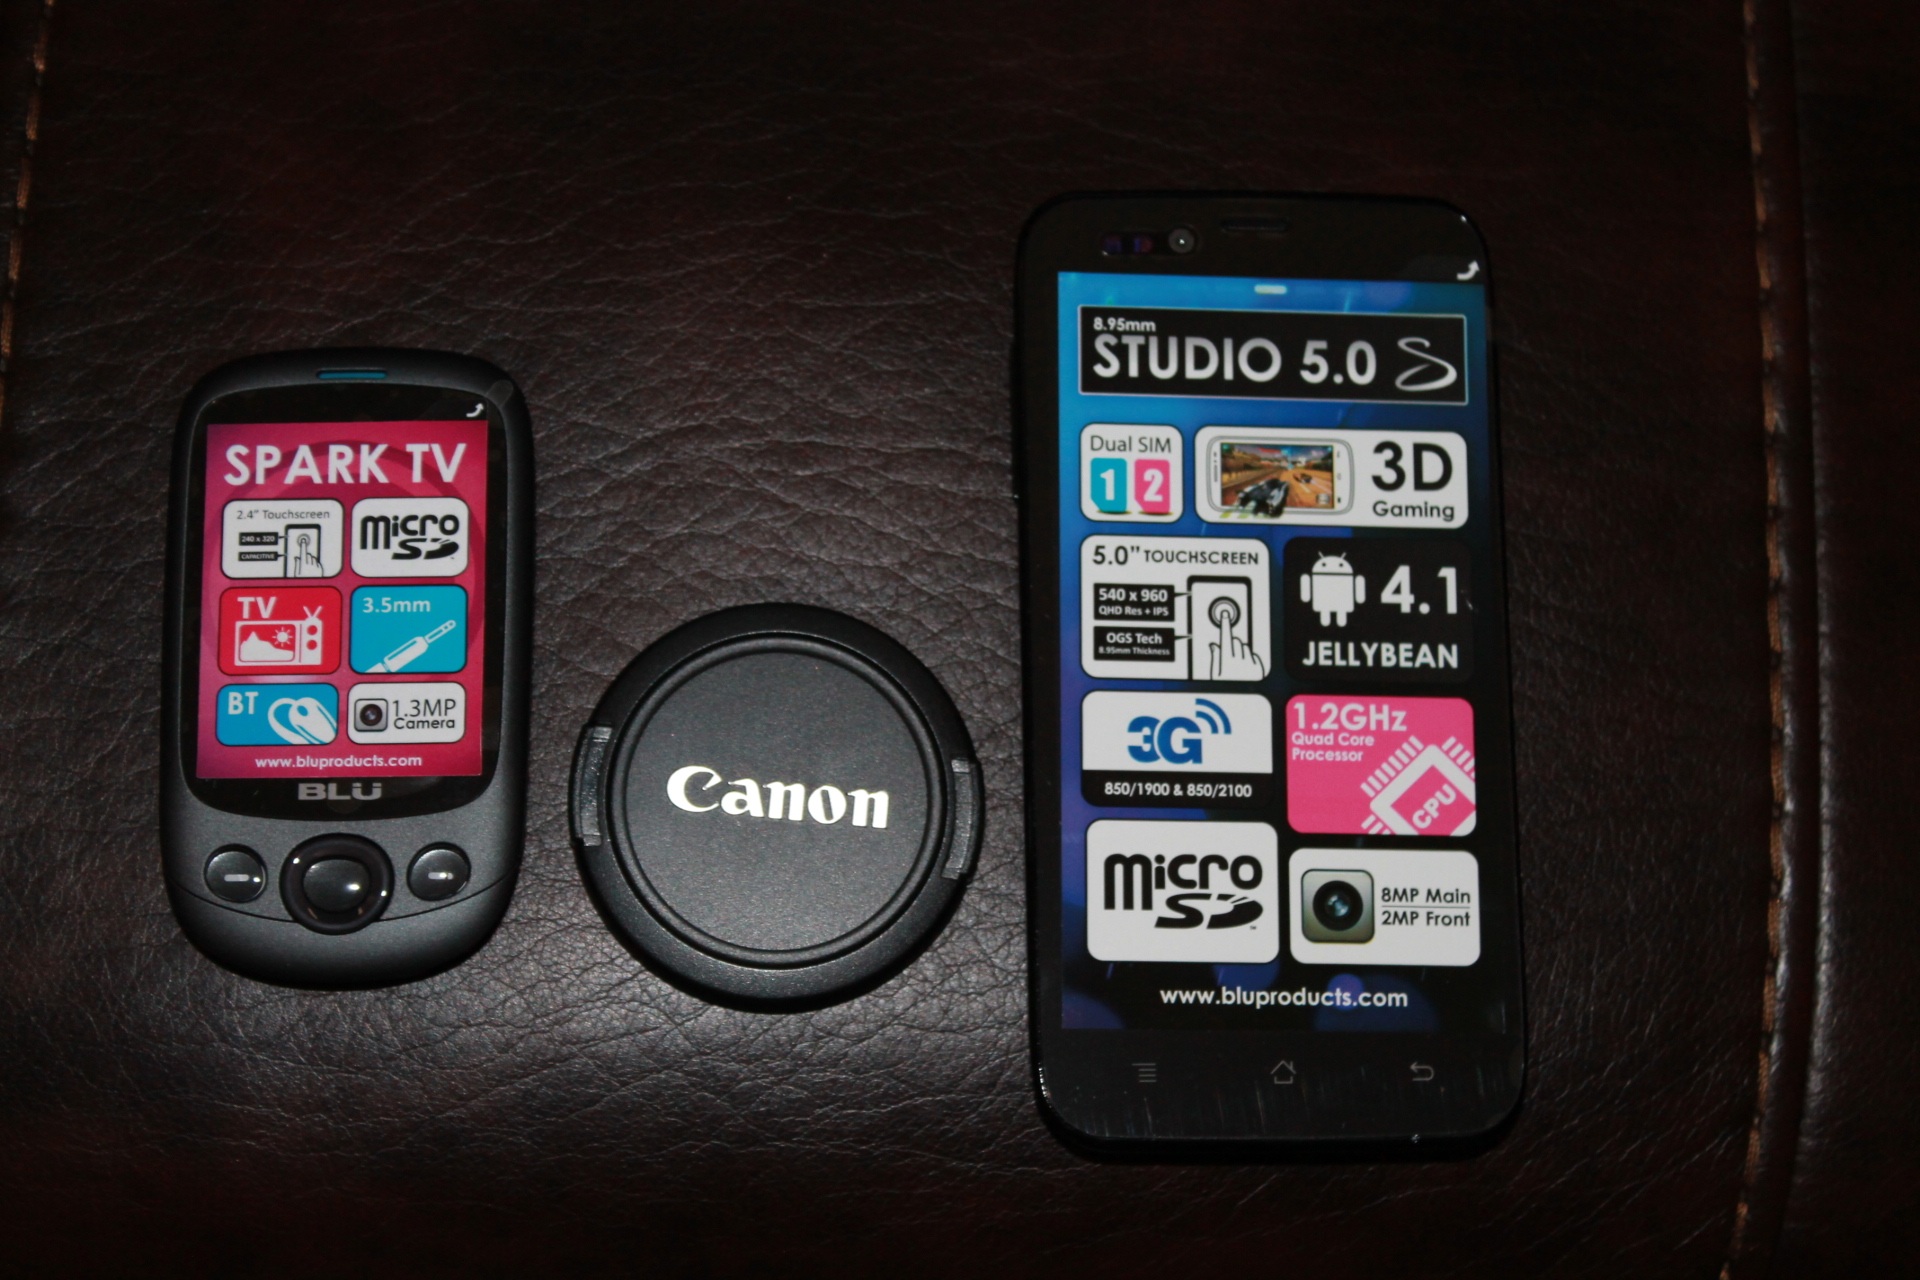
mobile, technology, phone, telephone, communication, gadget, mobile phone, electronics, cellphone, multimedia, cell, screenshot, portable communications device